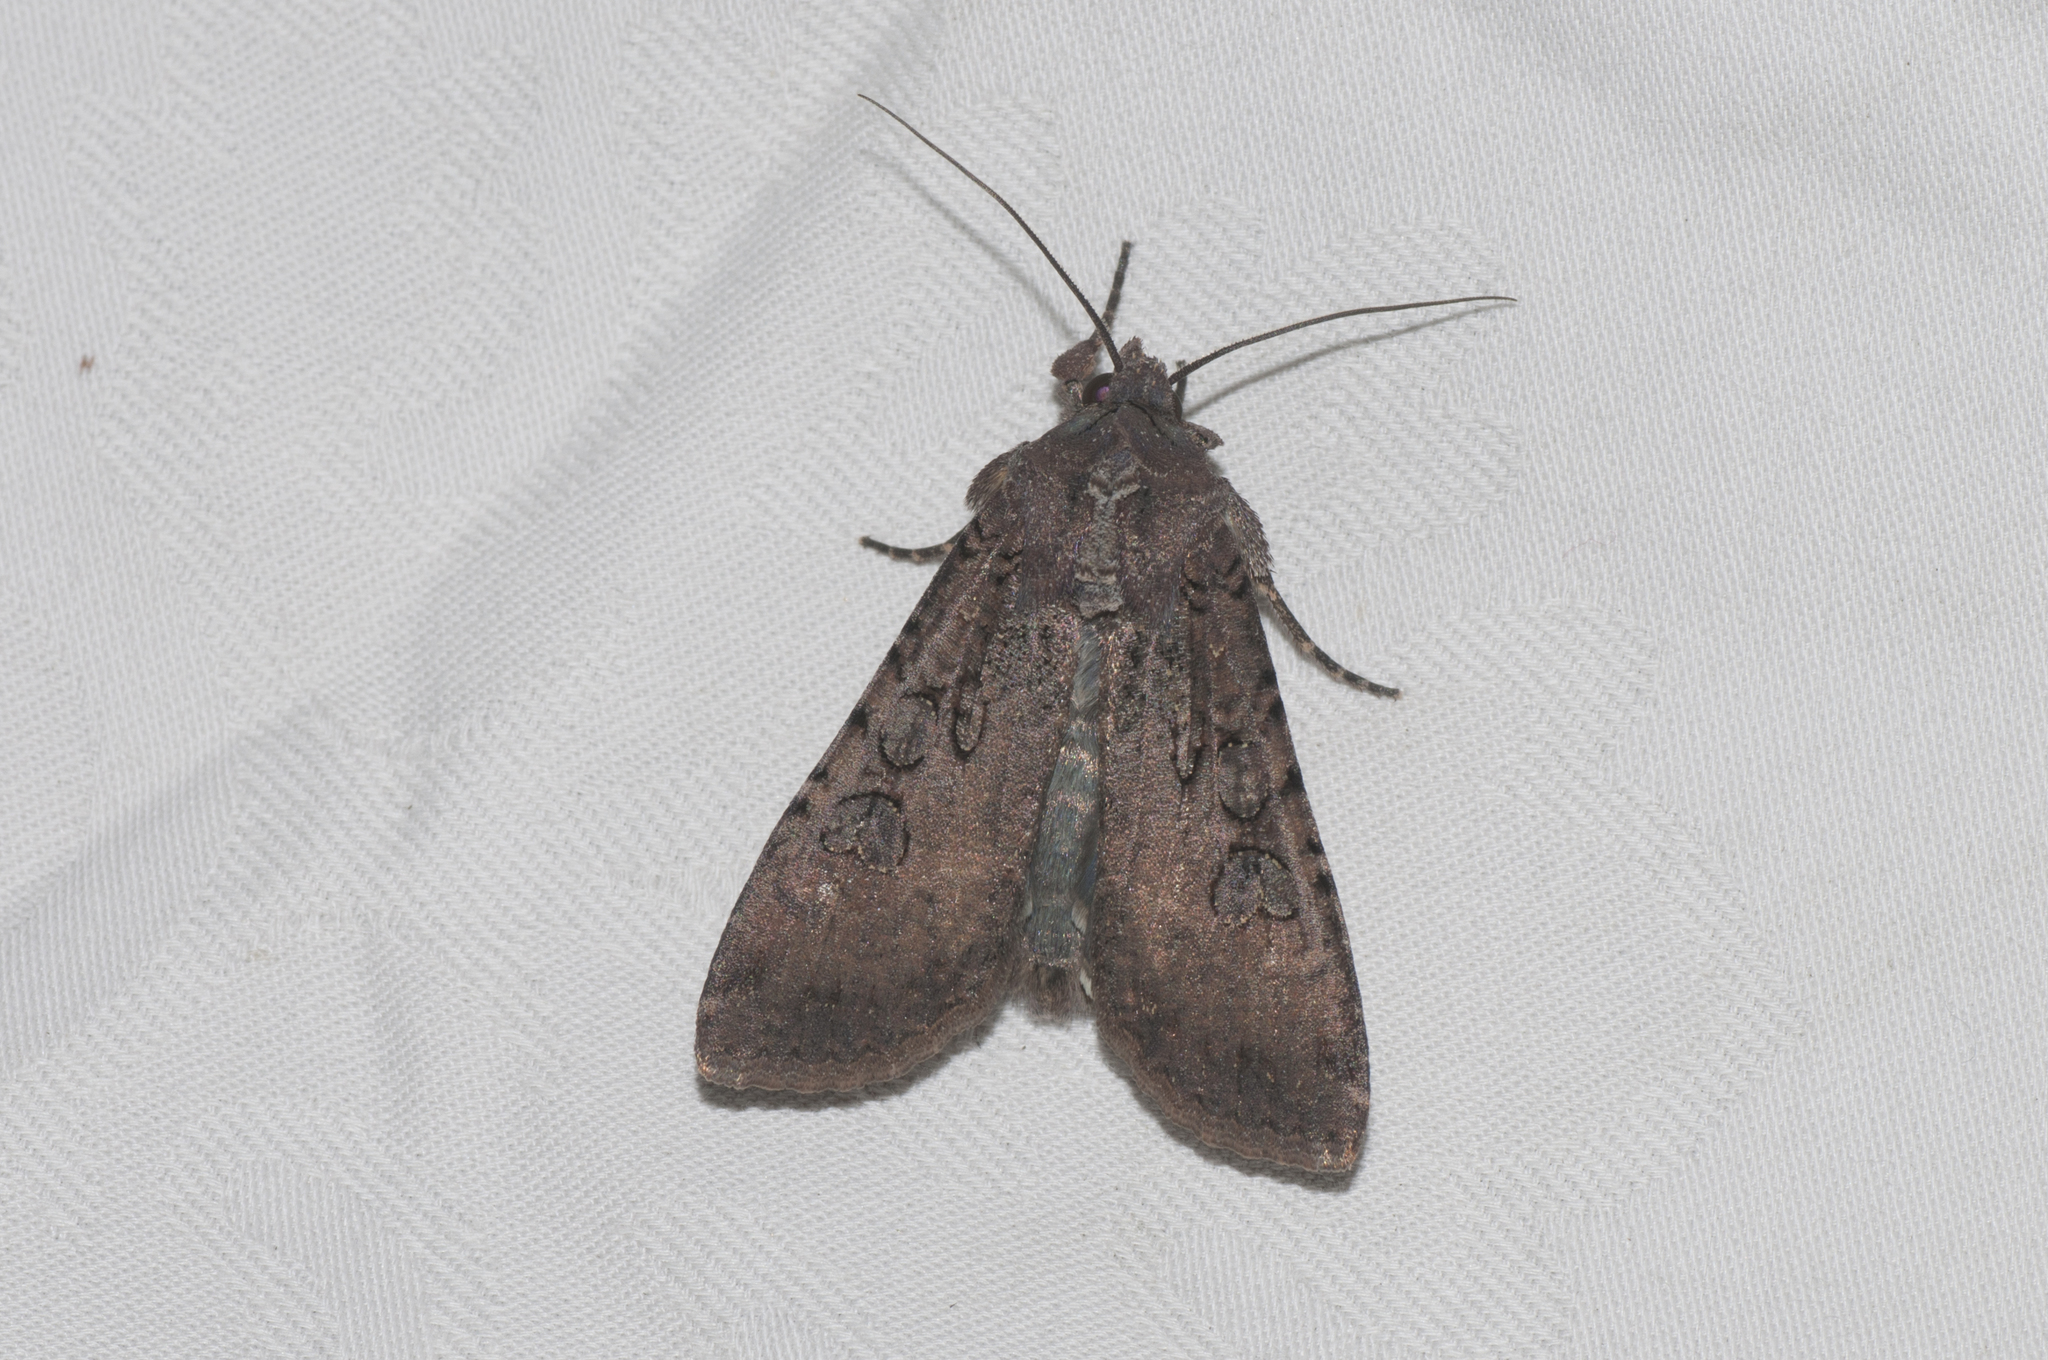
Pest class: cutworms